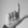
ASL letter: L